Edward Morrell

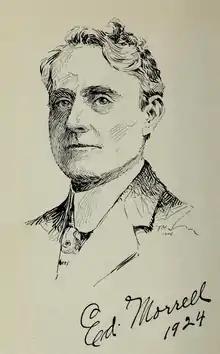
Ed Morrell

Morrell was an American prisoner who became known for withstanding cruelty and torture. He was an accomplice to the Evans and Sontag gang that robbed the Southern Pacific Railroad in California's San Joaquin Valley in the 1890s. According to his memoir, "The 25th Man", the robberies were after revenge for the large railroad corporation's mistreatment of local ranchers in the San Joaquin Valley. Morrell was sentenced to life imprisonment in Folsom State Prison in 1894. He was eventually transferred to San Quentin (1899 at the latest) and pardoned in 1908. Five of his years were spent in solitary confinement; he was known as the Dungeon Man of San Quentin. Author Jack London championed his pardon and Morrell became a frequent guest at London's Beauty Ranch in Glen Ellen, California. London used Morrell as a character in his 1915 novel "The Star Rover".